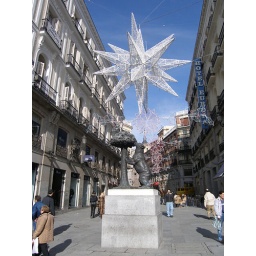
The famous bear licking a maple tree in Plaza de Sol